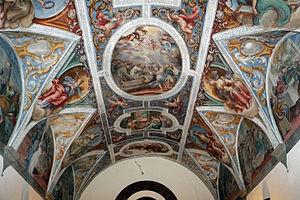
Francesco Nasini est un peintre italien du XVIIᵉ siècle qui se situe entre maniérisme et baroque de l'école florentine décadente.